Bhagoria Festival

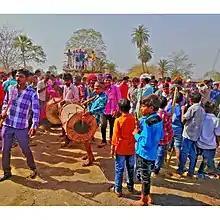
Bhagoria Festival

The Bhagoria or Bhangoria Festival is an Indian harvest festival. It is celebrated by the tribal people of the Indian states of Madhya Pradesh (specifically of Malwa and Nimad region) and Maharashtra . Tribes who participate include the Bhil, Bhilala, Patelia, Rathwa and Barela etc.